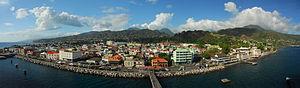
Roseau est la capitale de la Dominique, île et pays de l'archipel des Caraïbes. Sa population était estimée à 16 577 habitants en 2006.